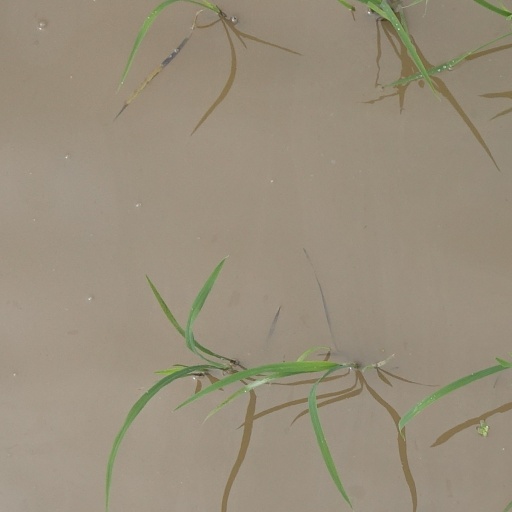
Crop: rice